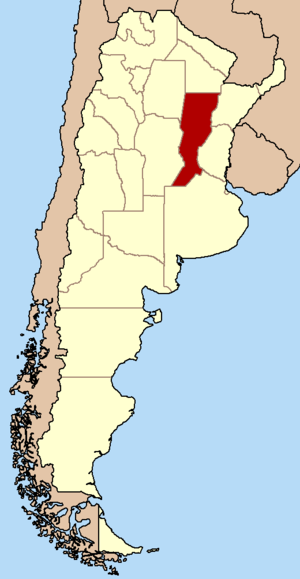
Santa Fe (provins)
Santa Fe er en provins nord i Argentina
Provincia de Santa Fe er en provins nord i Argentina. Den har en befolkning på 3,0 millioner og dækker et areal på 133,007 km². Naboprovinserne er Chaco, Corrientes, Entre Ríos, Provincia de Buenos Aires, Córdoba og Santiago del Estero.